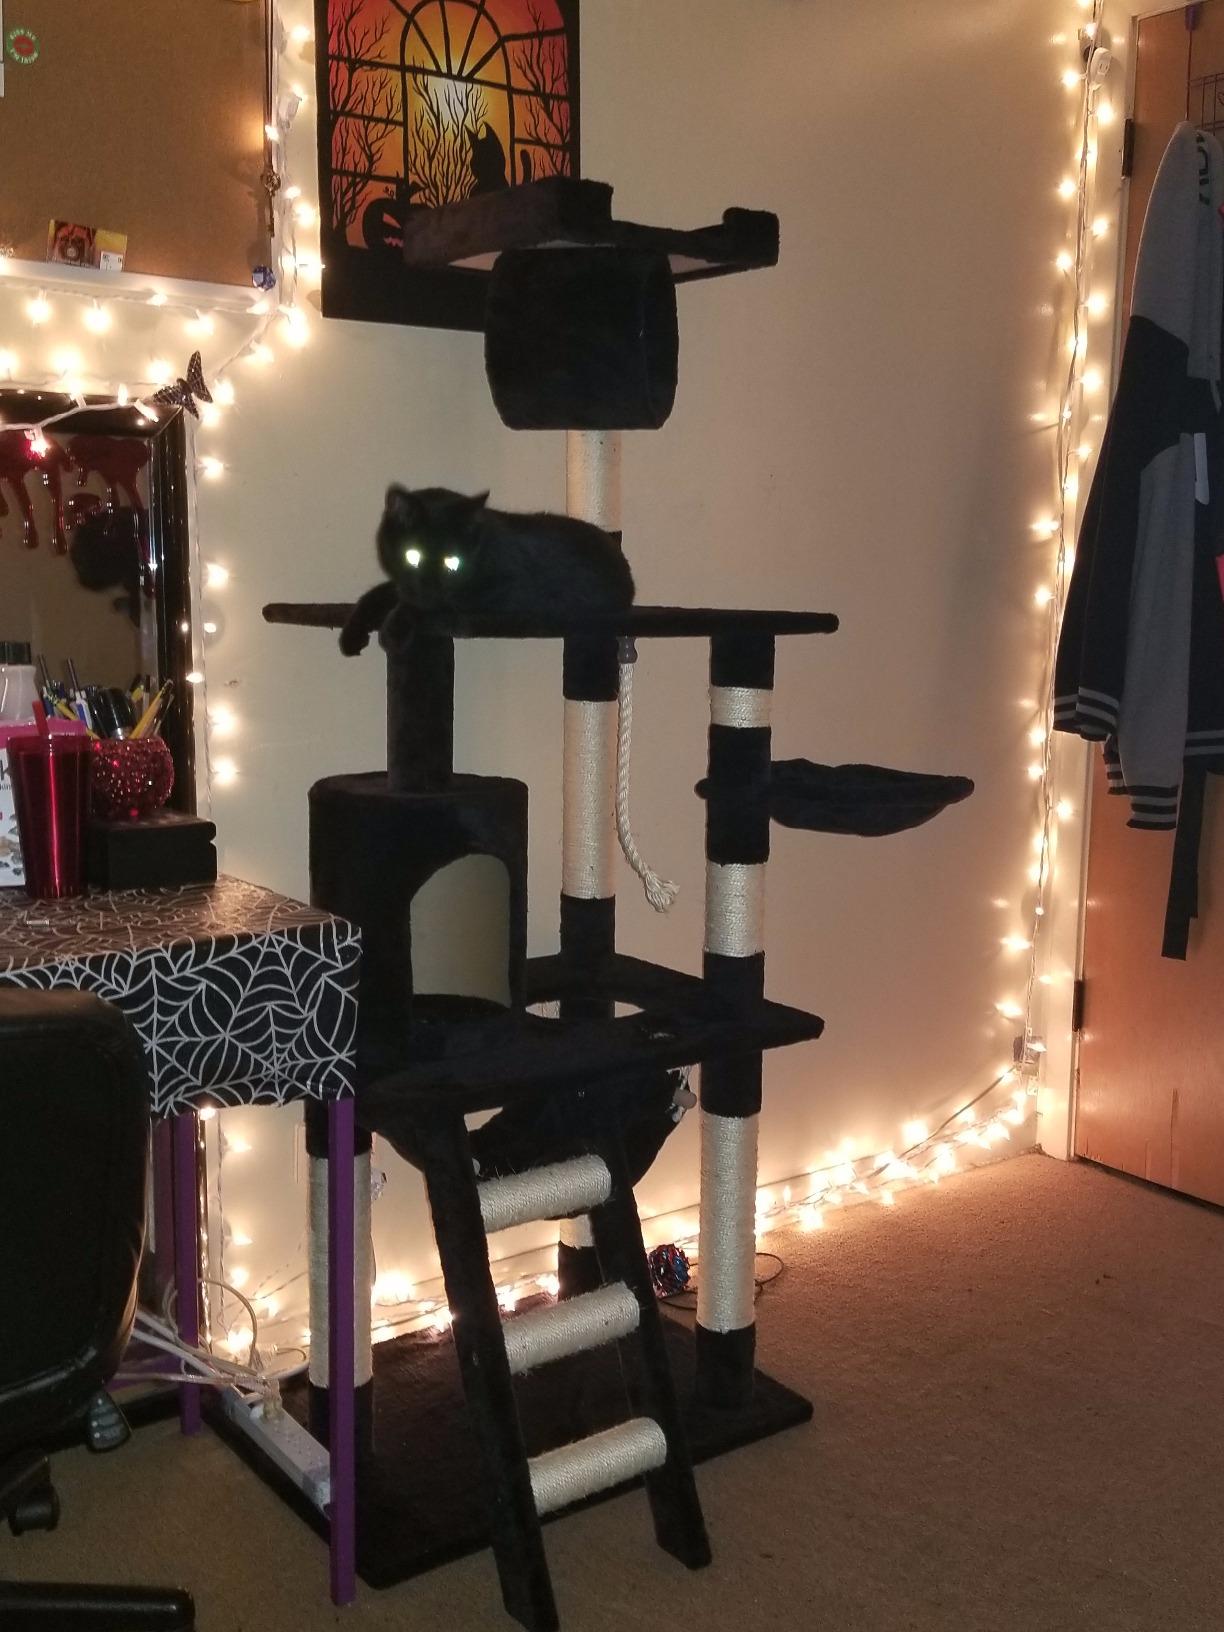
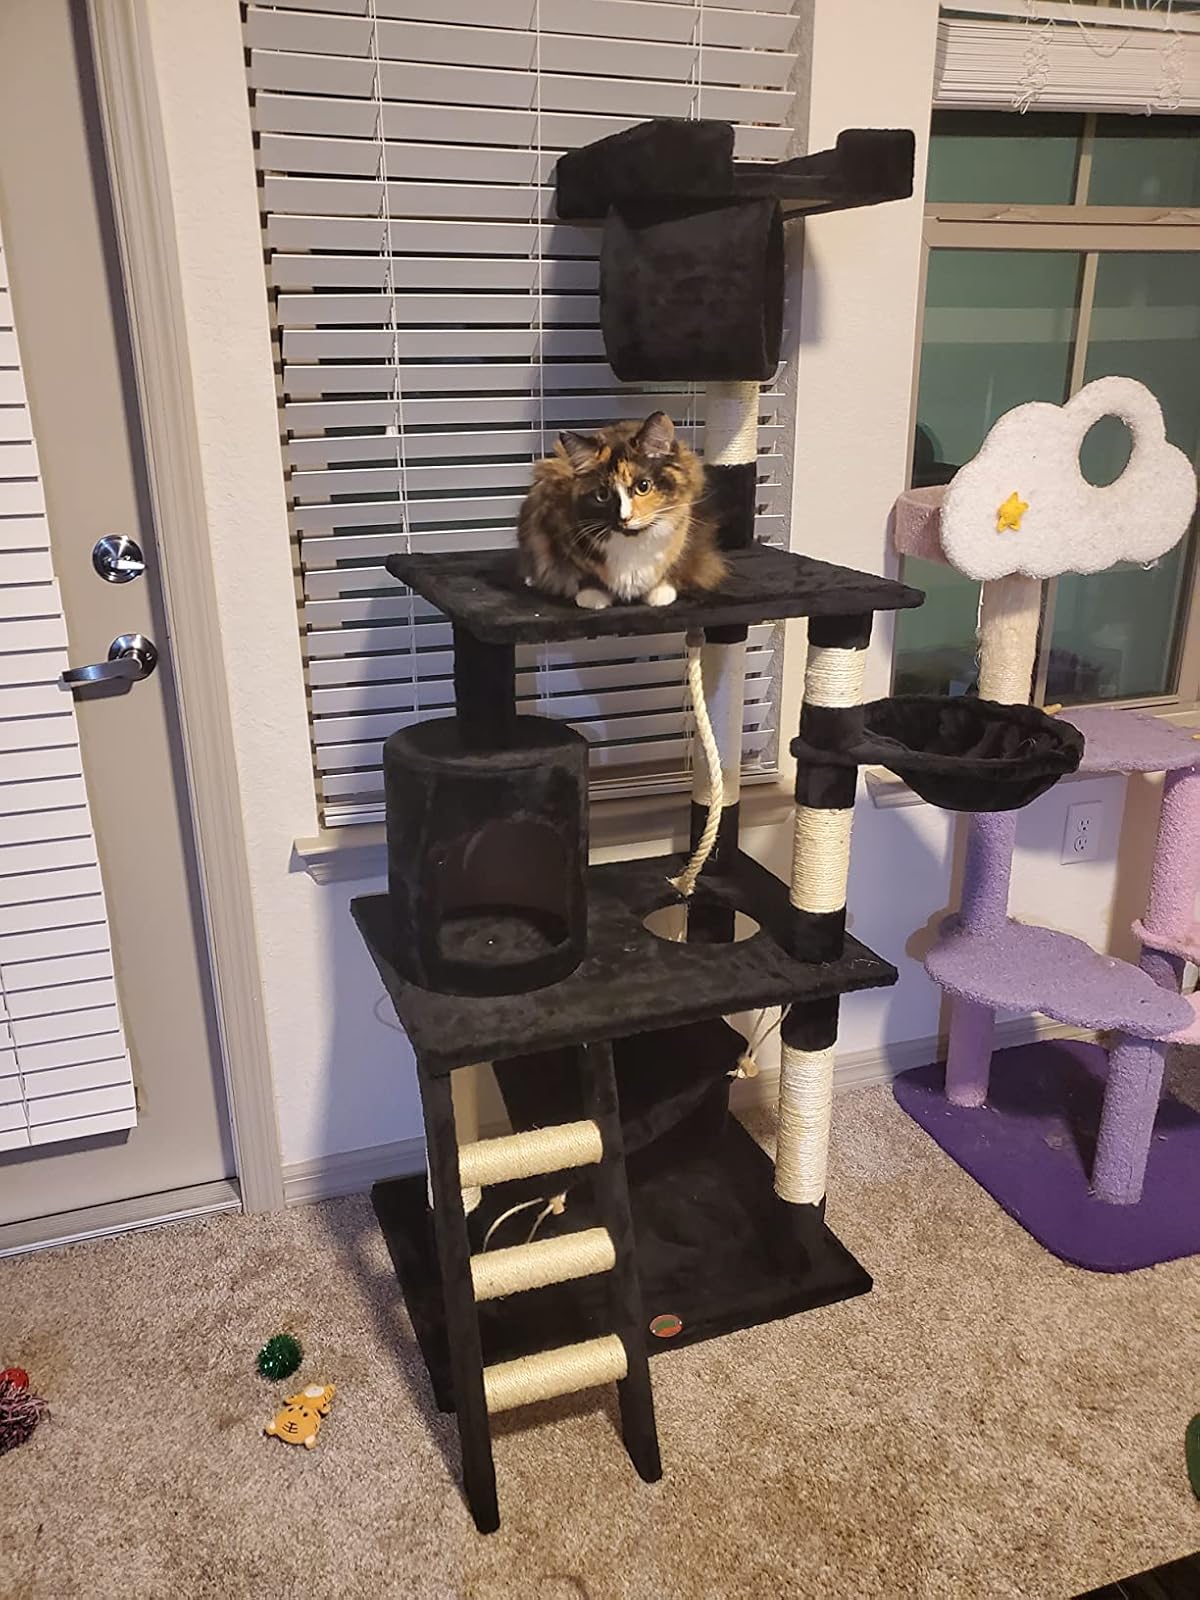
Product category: items_cat tree
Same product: yes